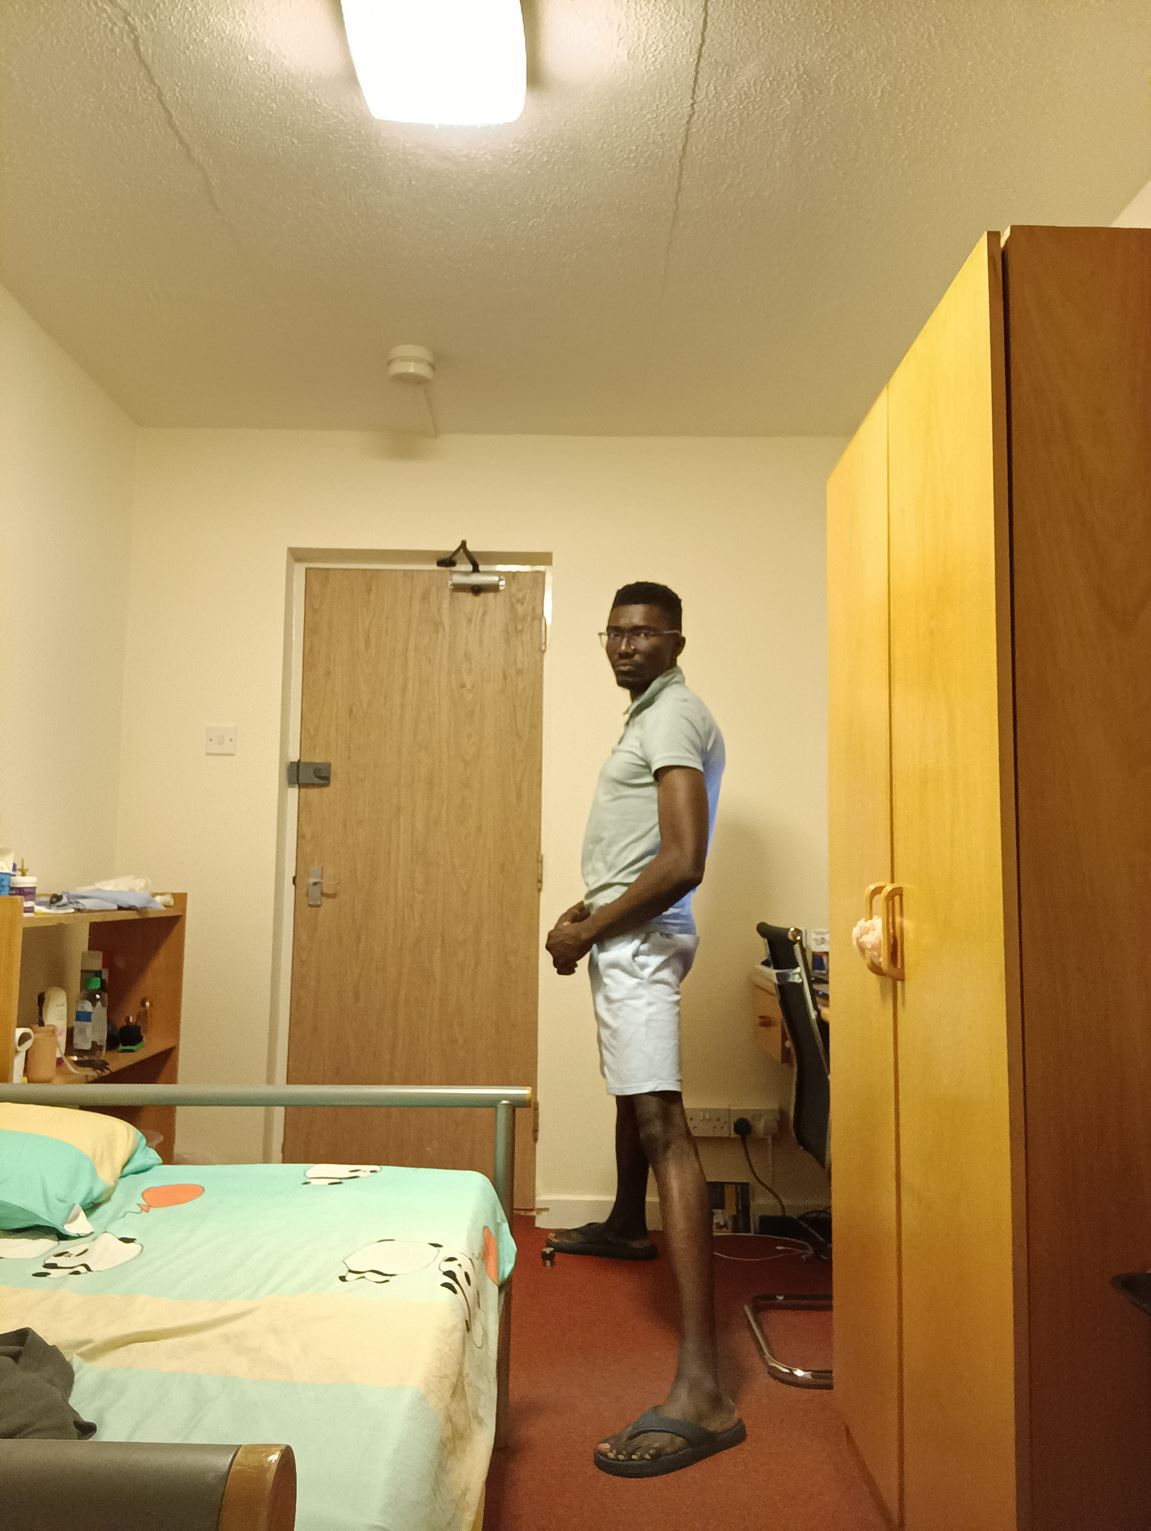
Posture: stand